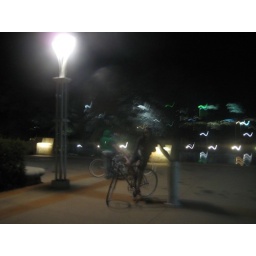
we ride bikes by street light